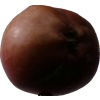
Label: Apple 18